Harunori Takahashi

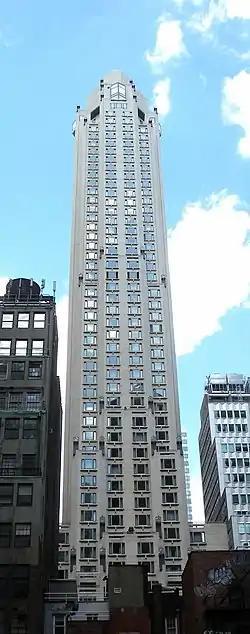
Four Seasons Hotel New York

Harunori Takahashi came from a prominent family in western Japan, near Nagasaki, and was descended from a pre-war Prime Minister. His father Yoshiharu Takahashi saved EIE from bankruptcy in June 1975.